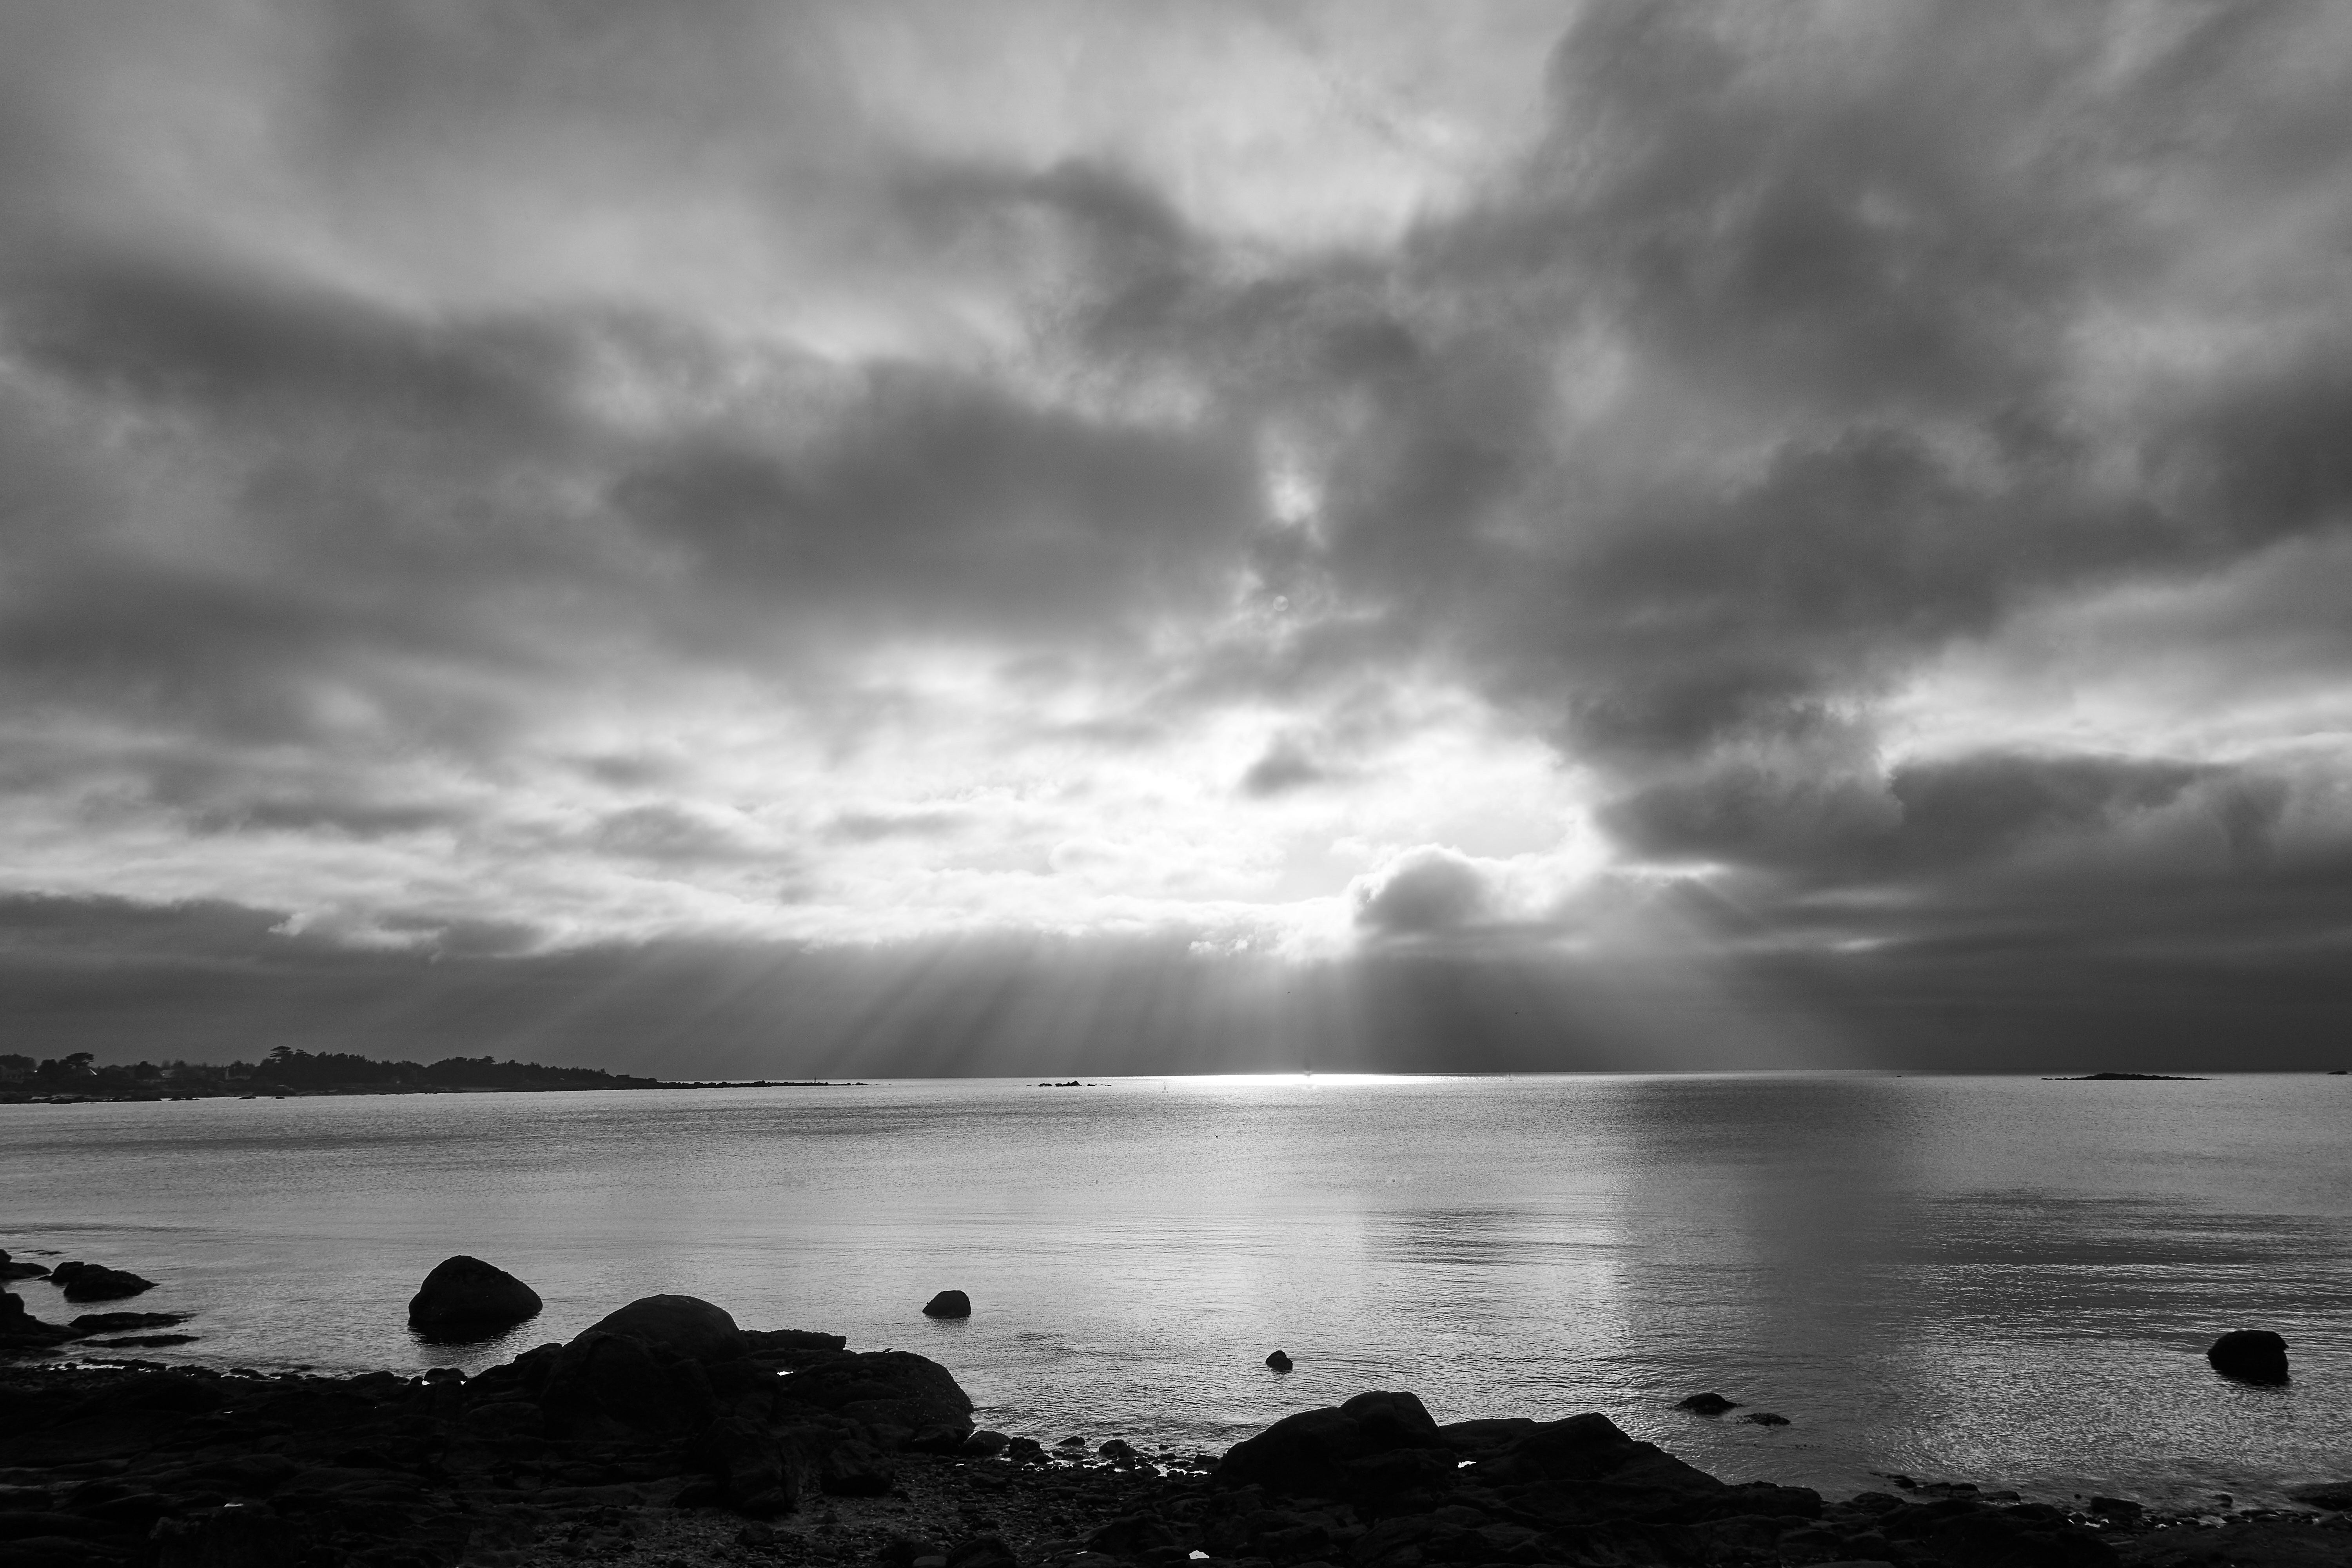
landscape, sea, coast, nature, rock, ocean, horizon, cloud, black and white, sky, sun, wave, dusk, evening, reflection, weather, storm, calm, darkness, monochrome, clouds, meteorological phenomenon, monochrome photography, atmospheric phenomenon